Charles Higbee Bridges

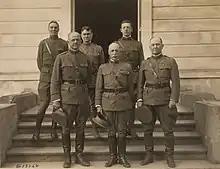
Major General Omar Bundy (center), commander of the U.S. 2nd Division, along with members of his divisional staff, pictured here at Chaumont-en-Vexin, France, May 28, 1918. To Bundy's left is Colonel Charles H. Bridges, the division's G-1.

Charles H. Bridges was born and raised in Illinois. He entered the United States Military Academy on 21 June 1893 and graduated as a Second Lieutenant in the 6th Infantry on 11 June 1897. He was transferred to the 22nd Infantry on 8 March 1898.